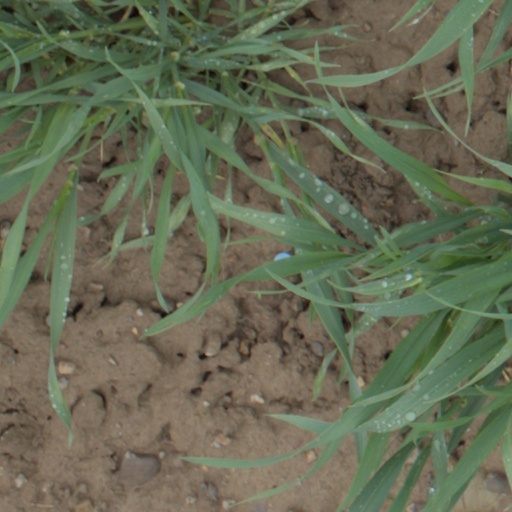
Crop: wheat